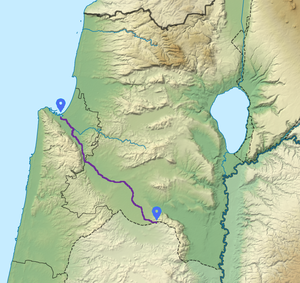
Le Kishon est l'un des principaux cours d'eau d'Israël.